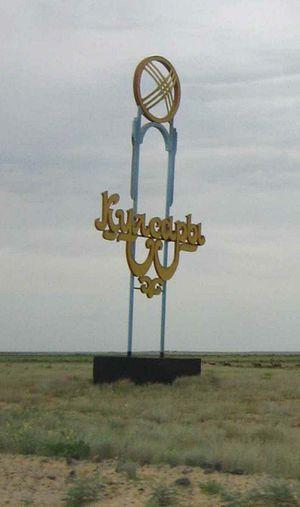
Koulsary est une localité de l’oblys d'Atyraou à l’ouest du Kazakhstan, et le chef-lieu du district de Jylyoï